History of Kent

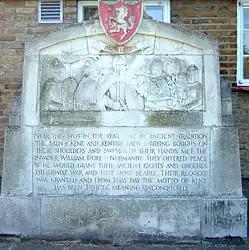
A stone monument in the town of Swanscombe, erected in 1958, claims that both the Kentish Men & Men of Kent met with Duke William and agreed that they could keep their ancient rights and liberties.

Following the withdrawal of the Romans, a large-scale immigration of Germanic peoples occurred in Kent. These groups introduced the Old English language to Britain. It is likely that some of the native Romano-Britons remained in the area, however, as they were able to influence its name (recorded as Cantia or Cent) even after the settlement of the Germanic tribes. East Kent became one of the kingdoms of the Jutes during the 5th century (see Kingdom of Kent). The early Medieval inhabitants of the county were known as the Cantwara or Kentish people, whose capital (the only town called a metropolis by Bede) was at Canterbury.